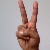
The image shows a hand gesture representing the letter 'V' in Indian Sign Language.